Indonesian cuisine

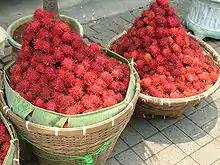
Rambutan for sale at a market in Jakarta

Indonesia has a rich collection of snacks called "kue" (cakes and pastry), both savoury and sweet. Traditional kue usually made from rice flour, coconut milk, coconut sugar and mostly steamed or fried instead of baked. Traditional kue are popularly known as "kue basah" ("wet kue") that has a moist and soft texture because of rich coconut milk. The "kue kering" (dried kue) is local name for cookies.